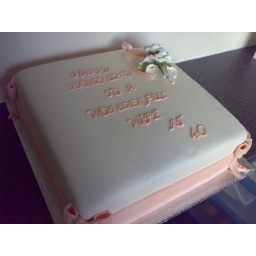
Sponge cake filled with vanilla flavoured buttercream. Cake covered in white sugarpaste with peach trimmings, topped with handcrafted flower spray.